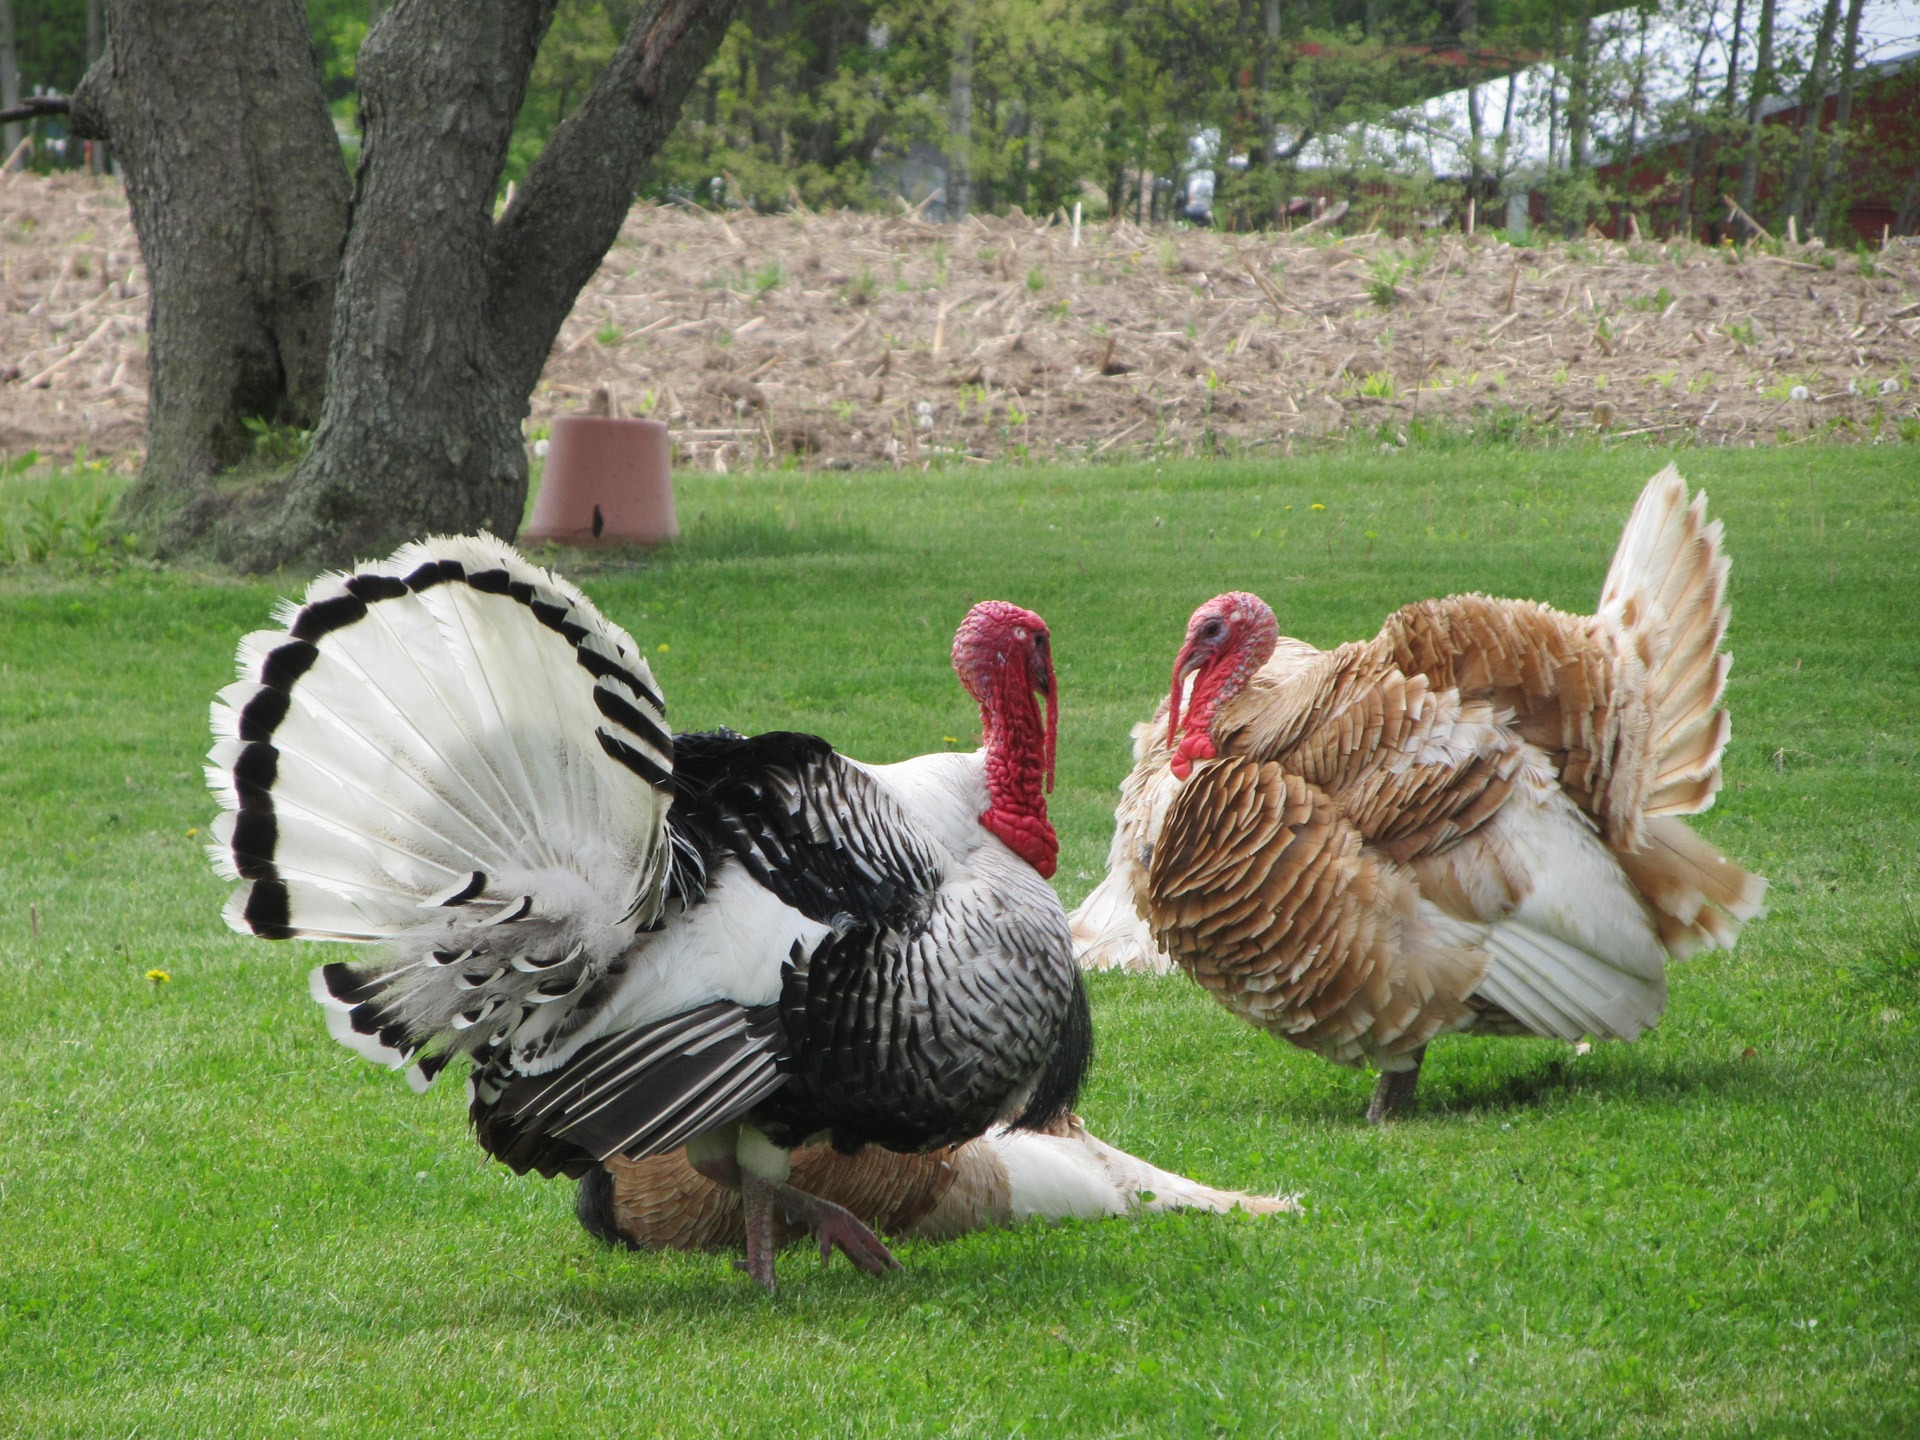
bird, wing, field, farm, fall, animal, male, pasture, fowl, season, avian, fauna, poultry, thanksgiving, galliformes, dinner, turkey, goose, vertebrate, water bird, stunning, wild turkey, domesticated turkey, gooble